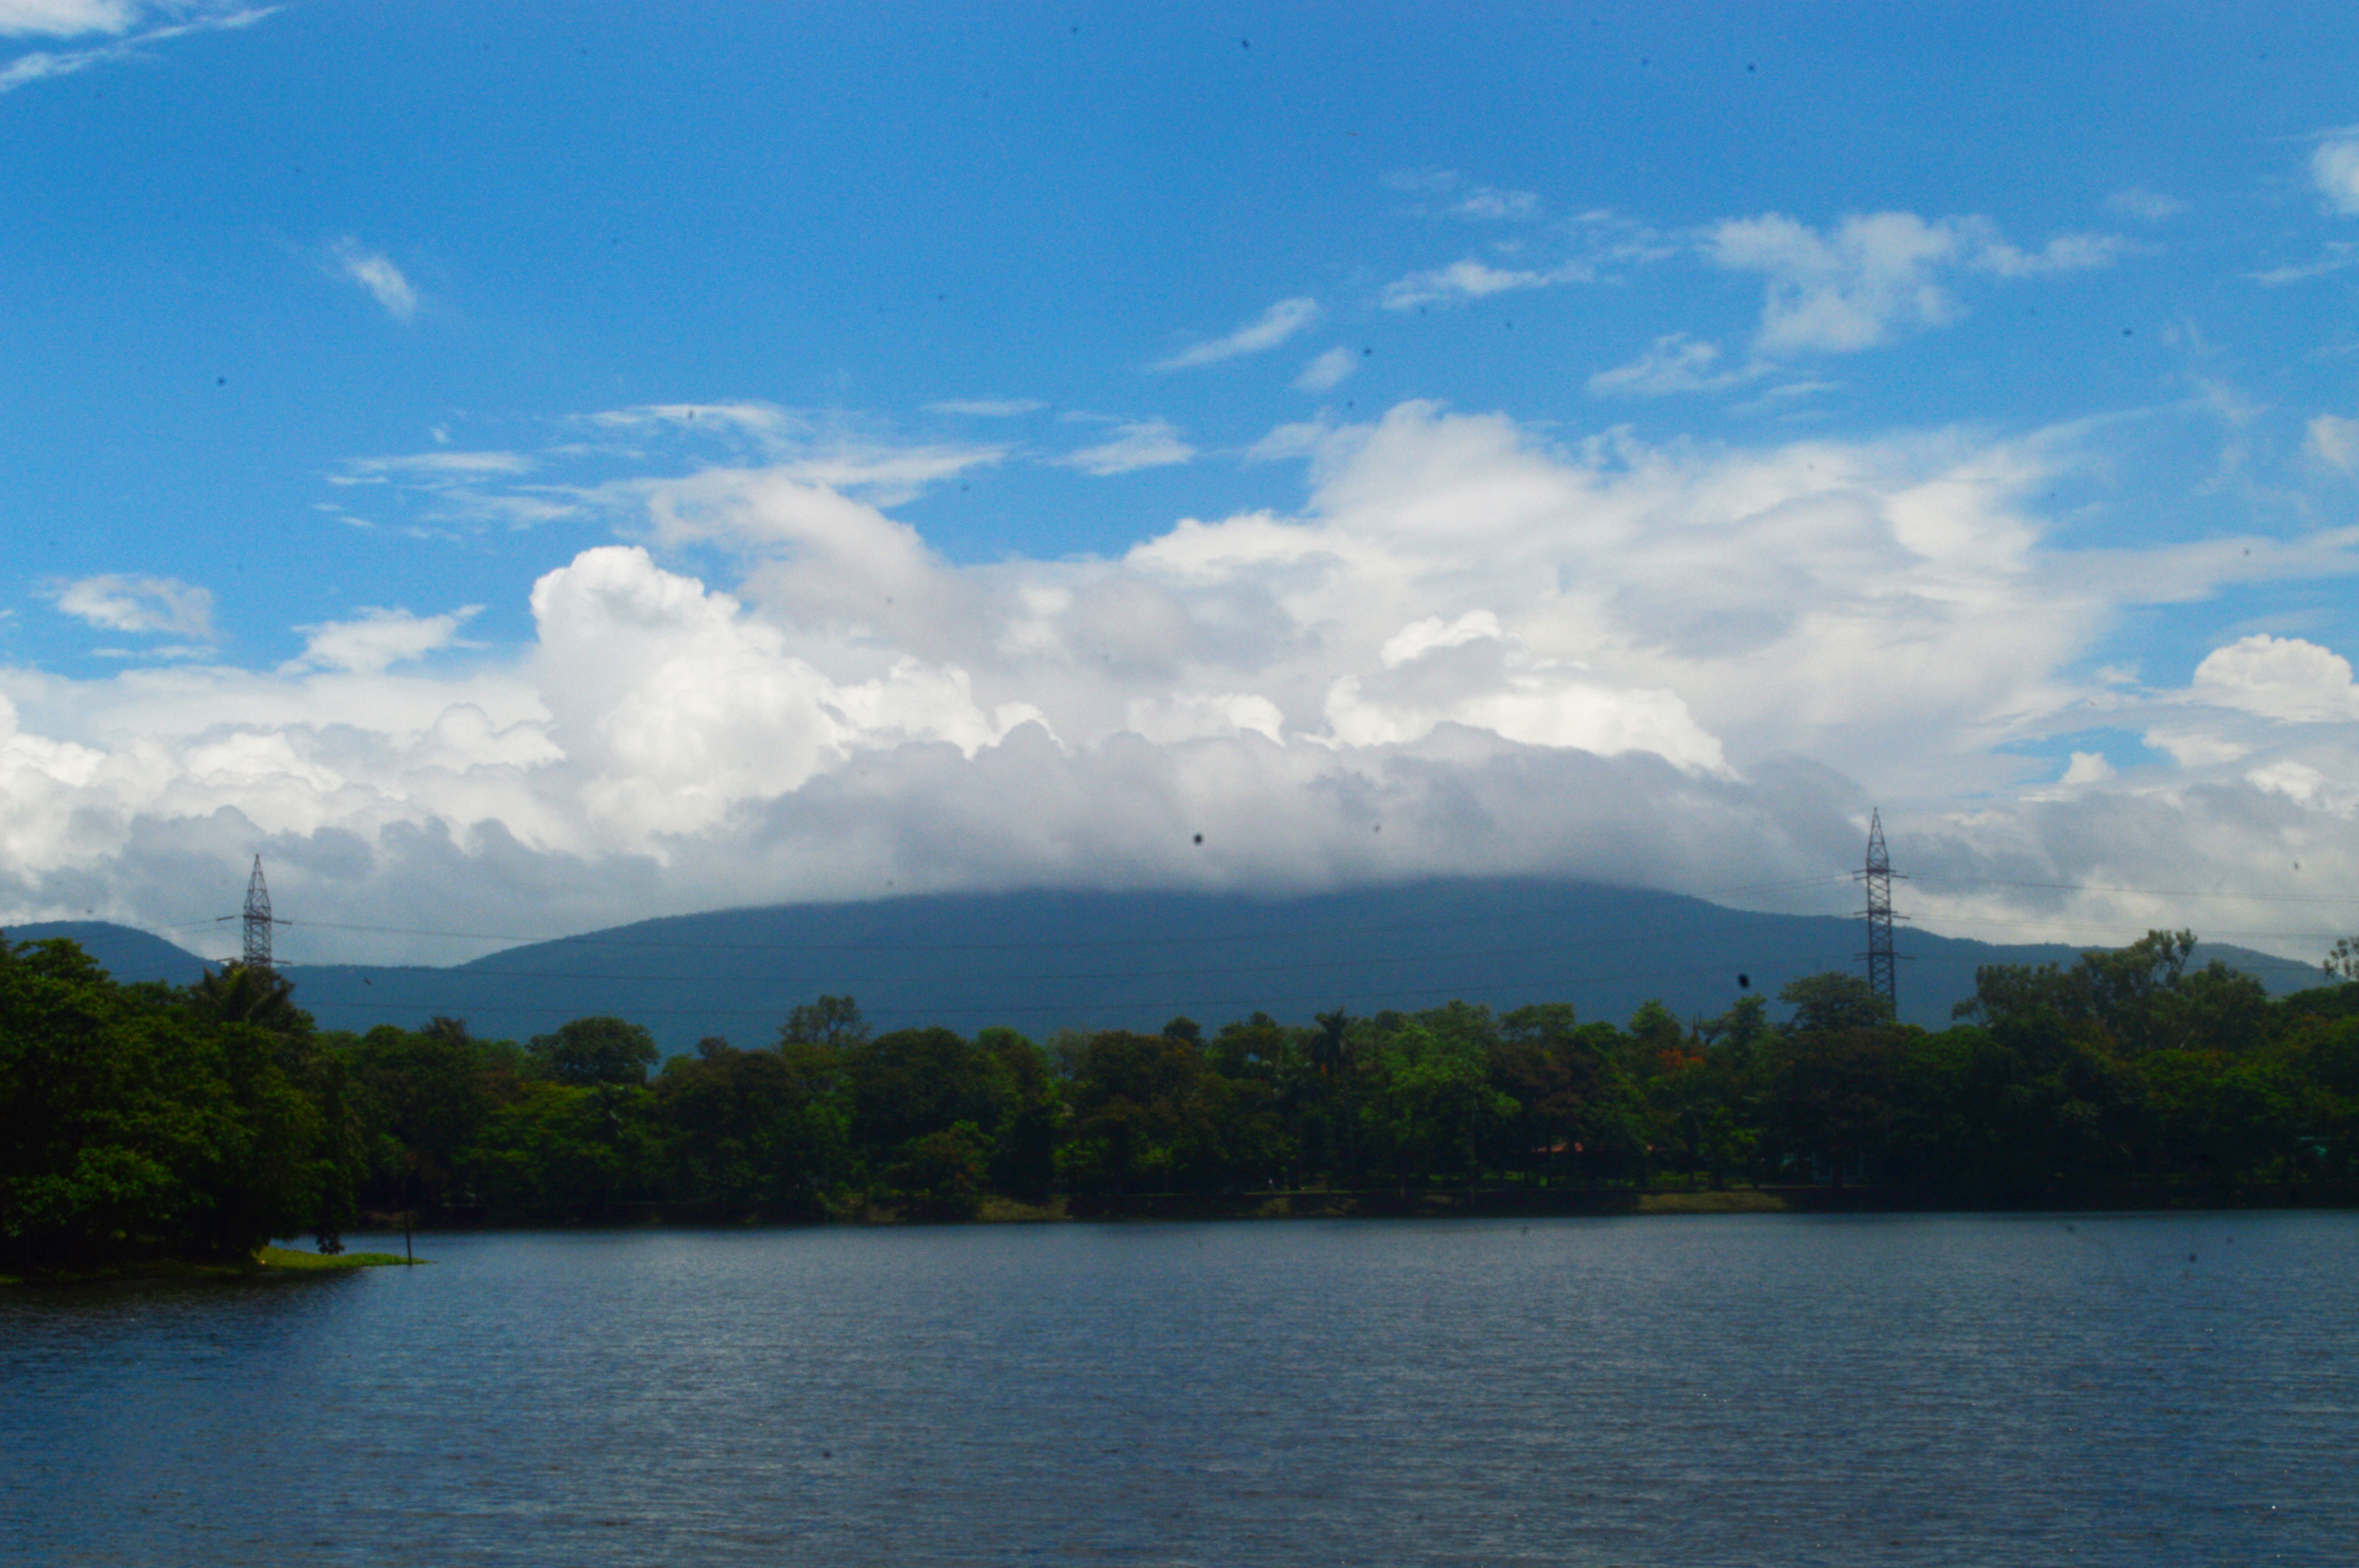
mountain, cloud, sky, lake, river, mountain range, reflection, bay, fjord, reservoir, loch